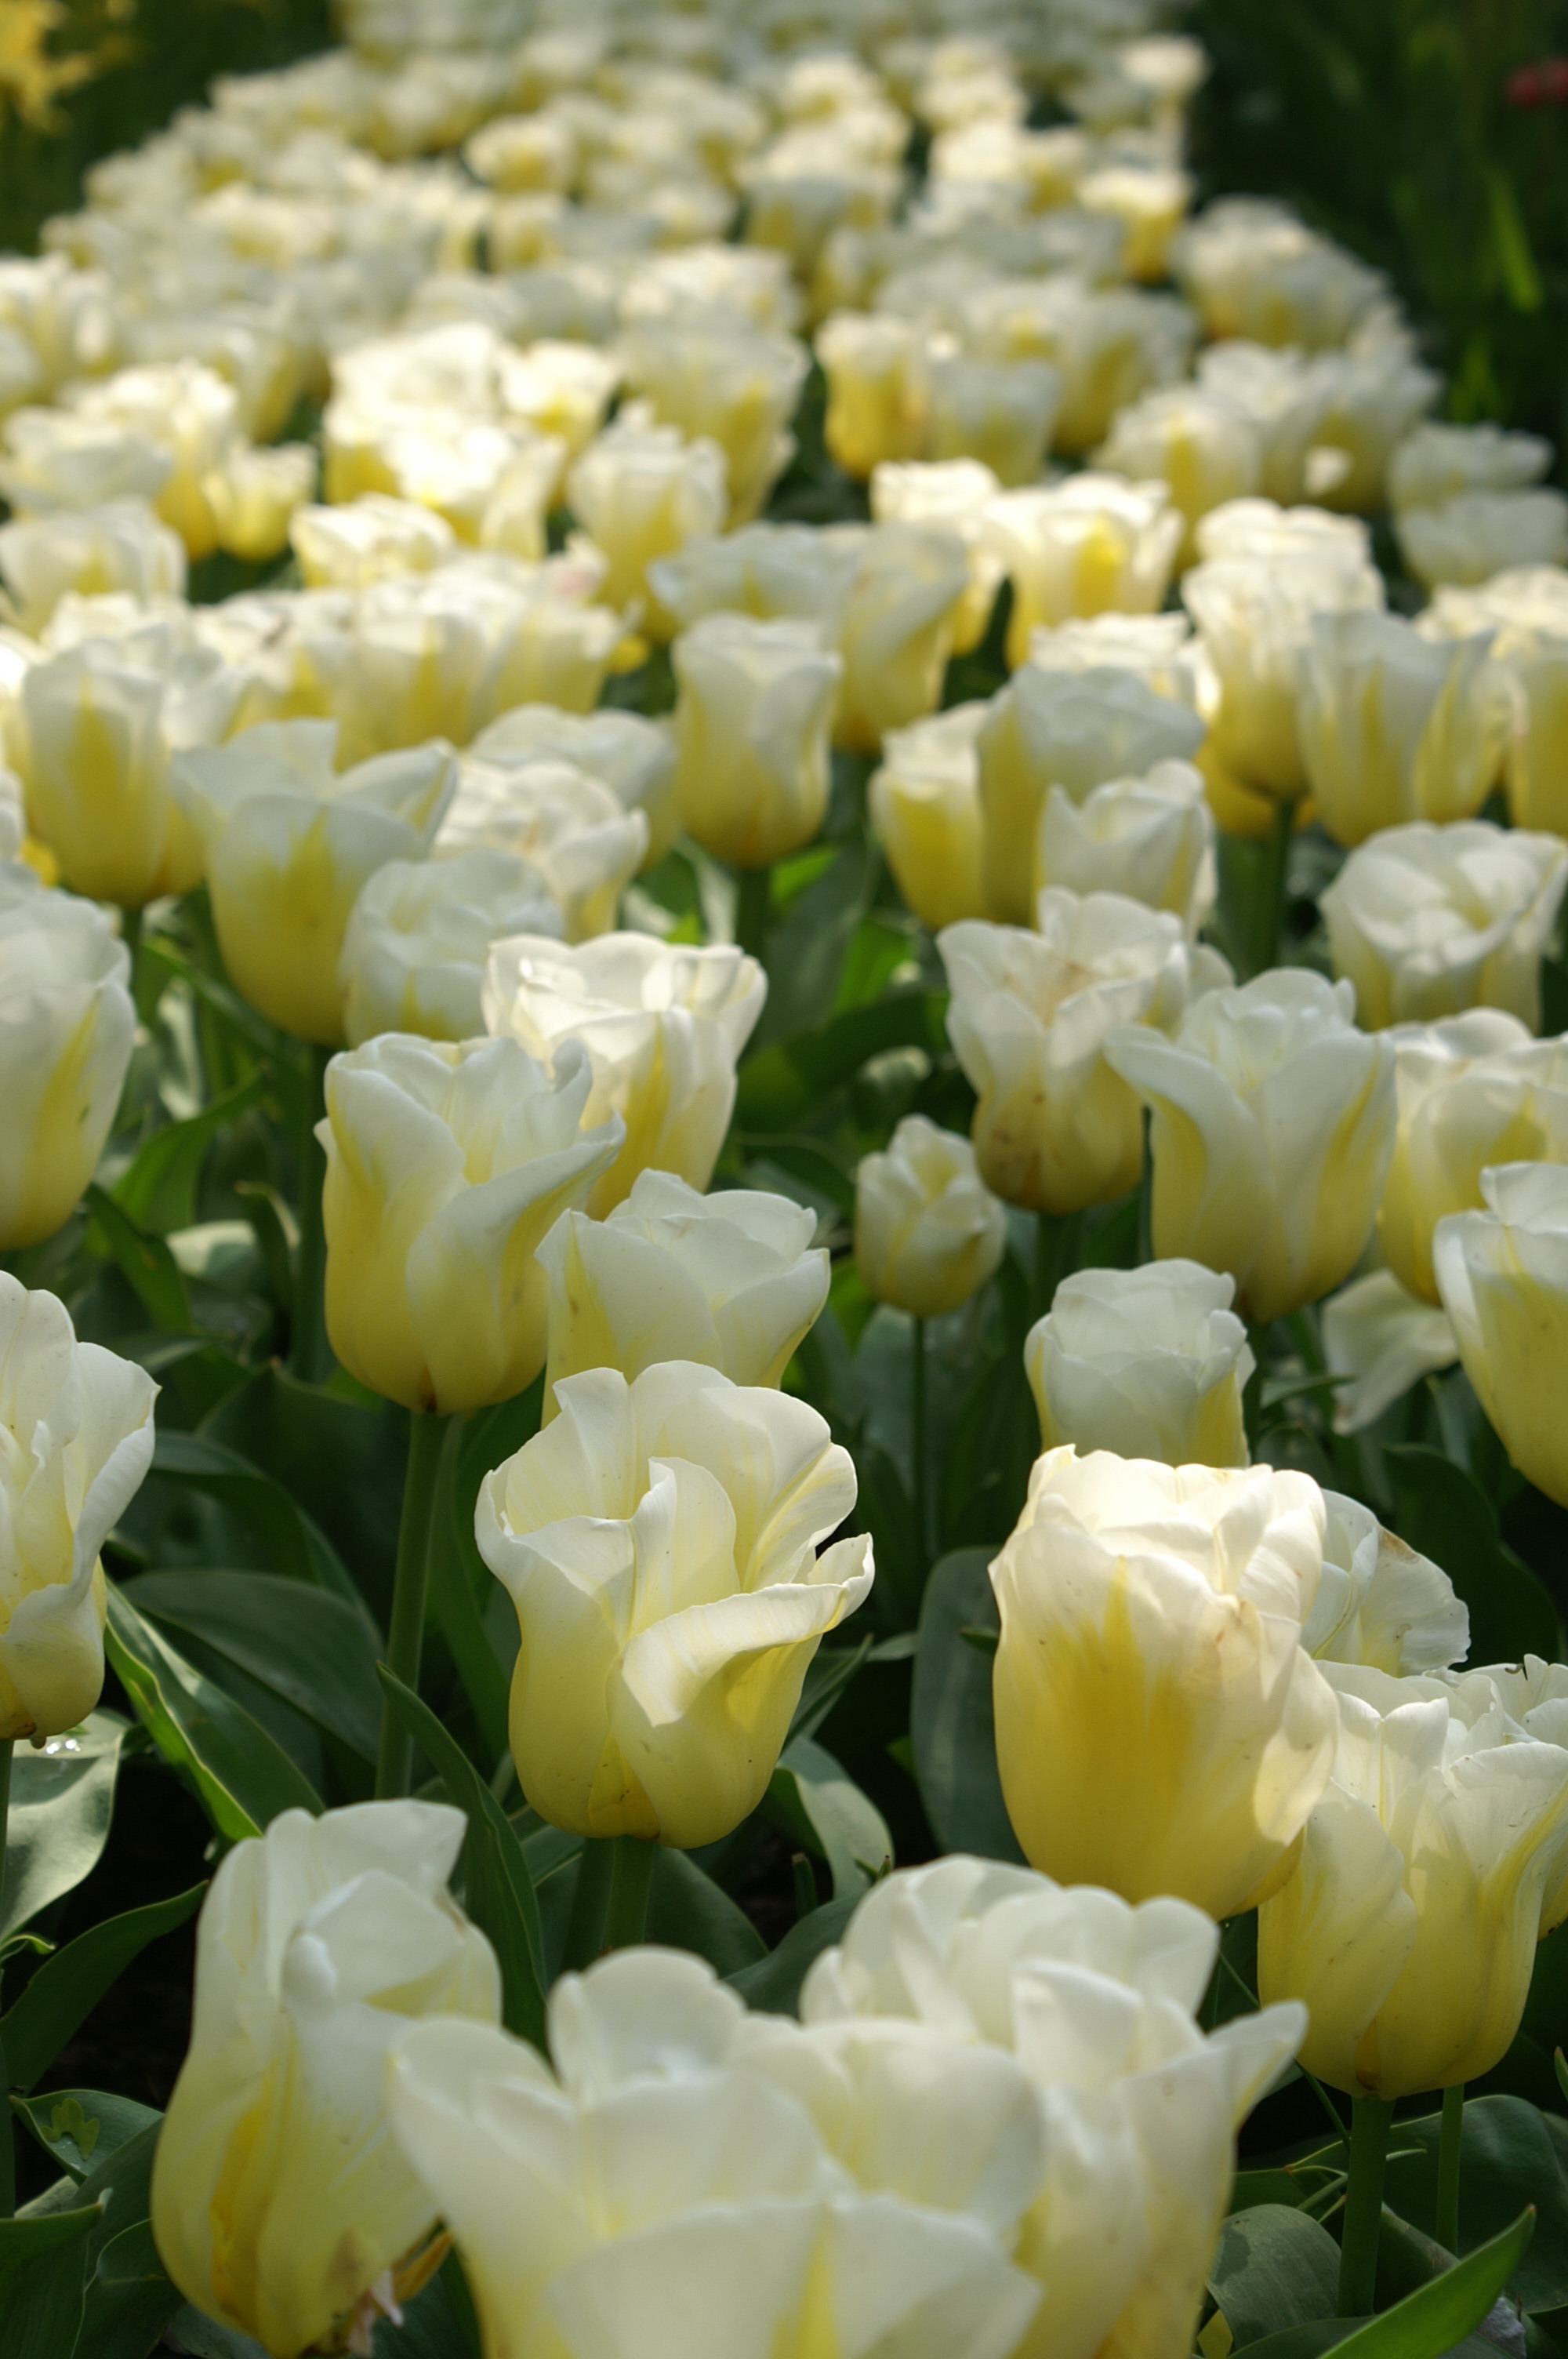
nature, plant, white, flower, petal, tulip, spring, yellow, holland, netherlands, wallpaper, tulips, floristry, keukenhof, flowering plant, tulip fields, land plant